Bartire

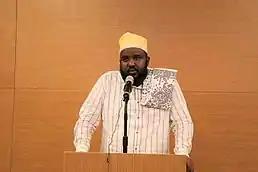
Garad Kulmiye Garad Mohammed Garad Dool.

The Habr Maqdi was a Somali confederation made up of the sub-clans Bartire and Yabaree, and is now part of the Jidwaaq. Both sub-clans are explicitly referenced in "Futuh al-Habesh". As noted by the French contemporary writer, Amelia Checkroun;Some clans are subdivided into “sub-clans”, like the Bartirri which united the Habr Maqdi and the Gawätir. There does not seem to be any Somali authority bringing together all the clans under one command. So when a conflict breaks out between two clans, they turn to the authority of the imam.”The Bartire around the time of Adal Sultanate dynasty, fought in the Ethiopian-Adal War. They were known for having a large army along with the Yabaree. They were also loyal to Imam Ahmed Gurey. During the Conquest of Abyssinia the sub-clans that composed Habar Maqdi frequently divided into two military factions. Ahmed Girri bin Hussein led the Yabaree sub-clan, while the Bartire sub-clan was commanded by a Malassay chief named Garad Dhaweyd.